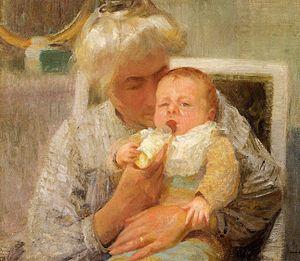
Le biberon, ou bouteille en Suisse, est un ustensile utilisé pour l'allaitement artificiel. Il se présente aujourd'hui sous la forme d'un flacon gradué de contenance réduite muni d'une tétine. Depuis son invention, le biberon a connu une multitude d’améliorations, d’innovations, certaines malheureuses, d’autres essentielles.